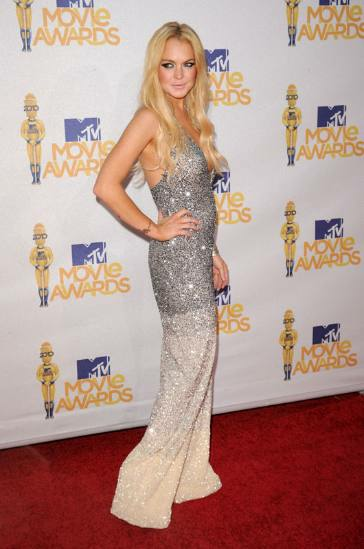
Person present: Yes